Ricochet (wrestler)

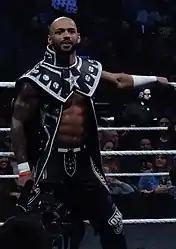

On January 16, 2018, WWE announced on their website that Ricochet had signed a contract with the company and would be wrestling in WWE's developmental territory NXT. On January 27, at , Ricochet, billed as his real name, was shown sitting in the audience. He made his debut in a dark match prior to a "NXT" taping on February 2, defeating Fabian Aichner.